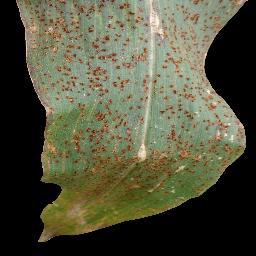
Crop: corn
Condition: (maize)_common_rust